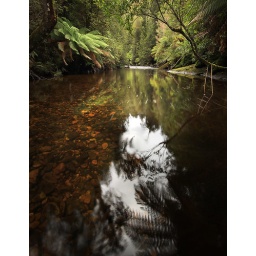
Standing in the Styx River, watching the fish leap, listening to the water flow.